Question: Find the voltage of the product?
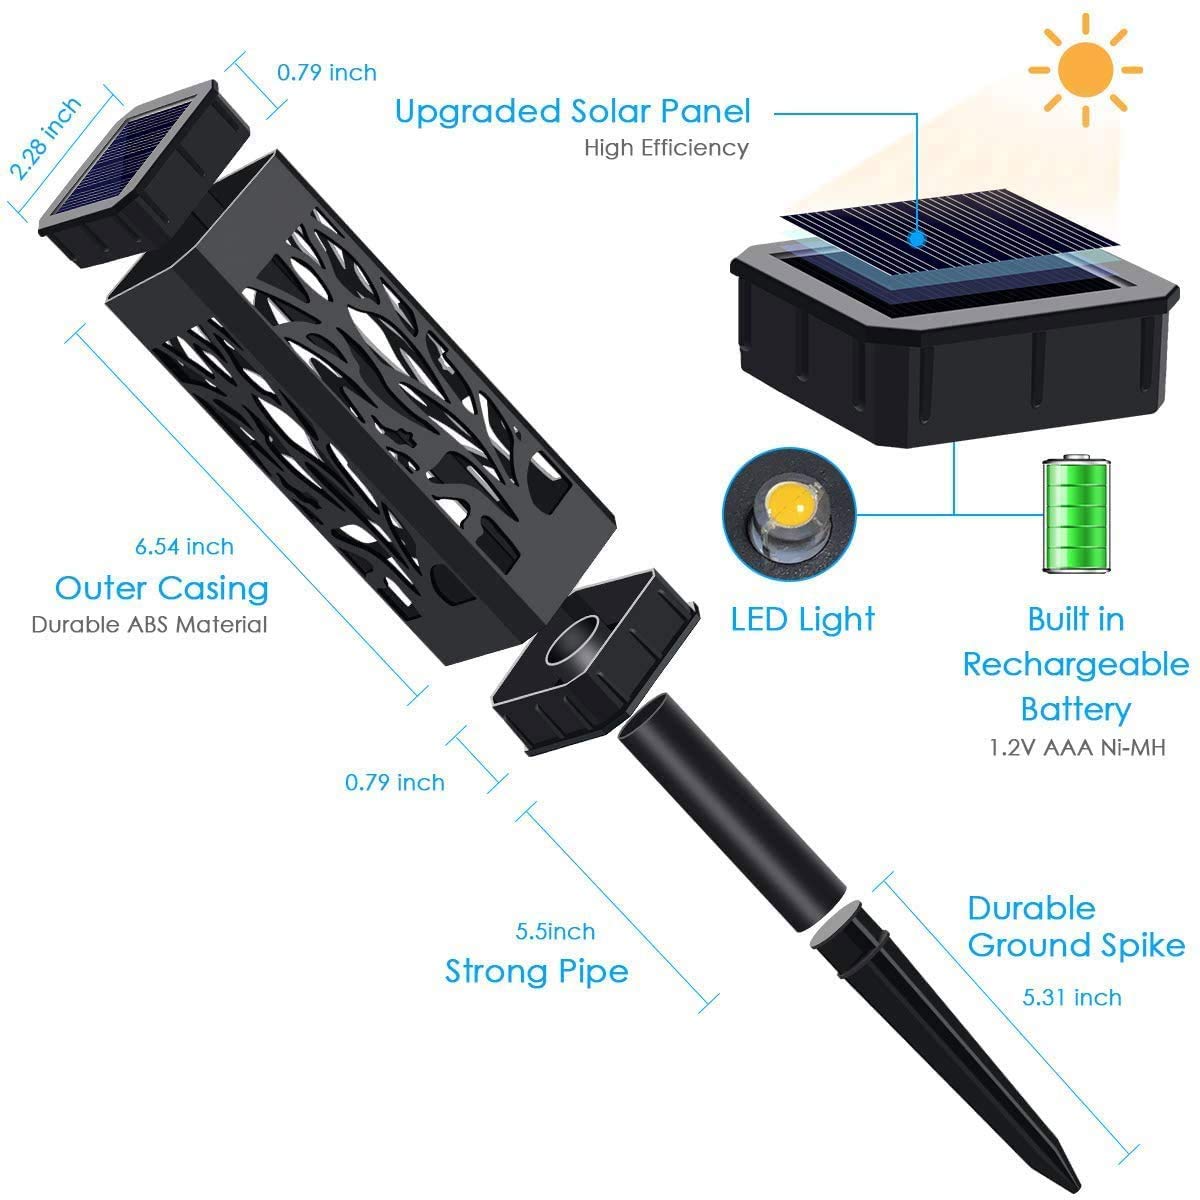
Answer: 1.2 volt